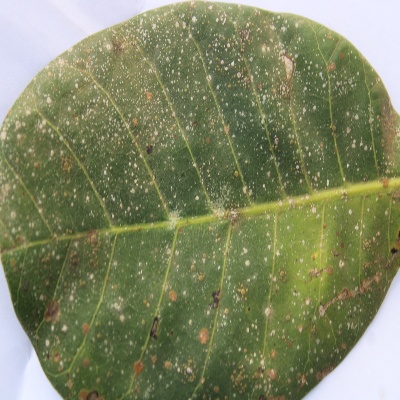
Crop: Cashew
Condition: red rust